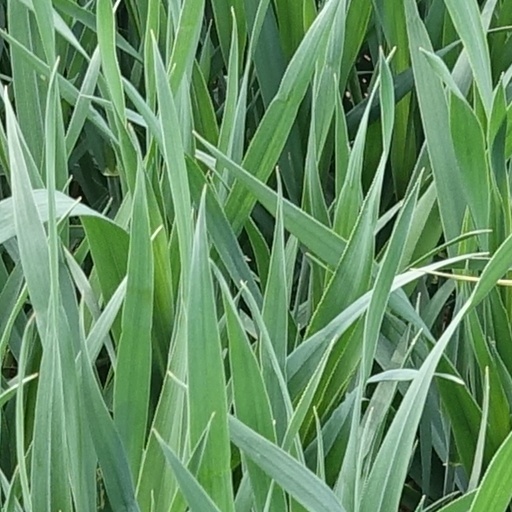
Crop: wheat